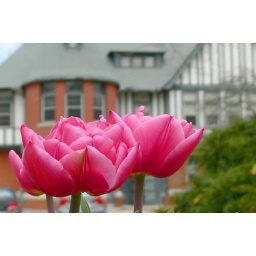
A cluster of flowers in front of a Roger Williams Park building